Vacuum Diagrams

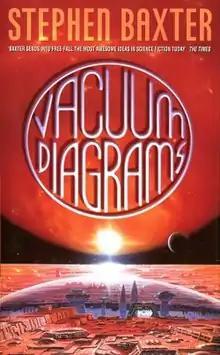
First edition

Vacuum Diagrams is a collection of science fiction short stories by British writer Stephen Baxter. The collection connects the novels of the Xeelee Sequence and also shows the history of mankind in the Xeelee universe, and ultimately the universe. While each short story in the collection is self-contained, the stories are presented as being contained in the context of the first story, "Eve", about a man (seemingly Jack Raoul from the portion of the timeline concerned with the Silver Ghosts) who is forced to witness the events in the short stories by a god-like being. "Eve" acts as a structure for the short stories, with an introduction at the beginning of "Vacuum Diagrams", short scenes occurring between each "era" (with "Eve" character explaining and introducing the next section), and an ending that wraps up the plot for the "Eve" story itself. "Vacuum Diagrams" won the Philip K. Dick Award in 1999.